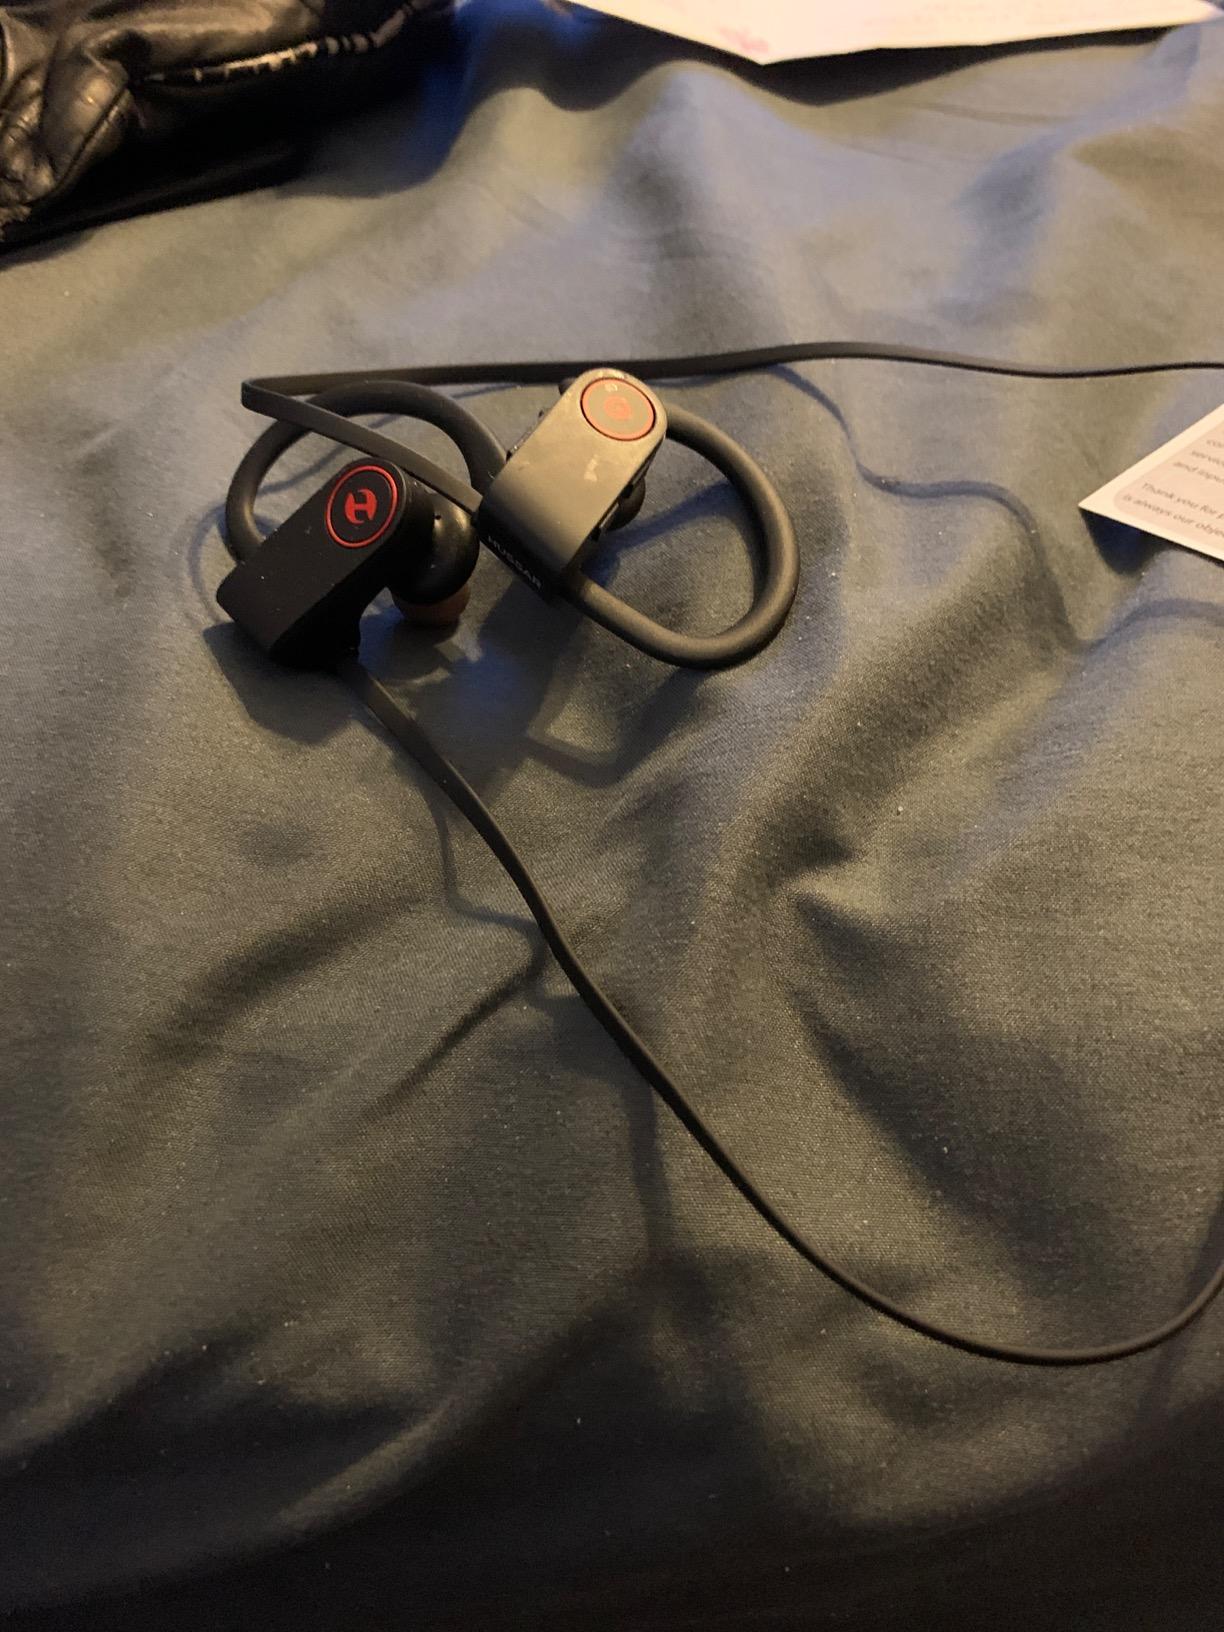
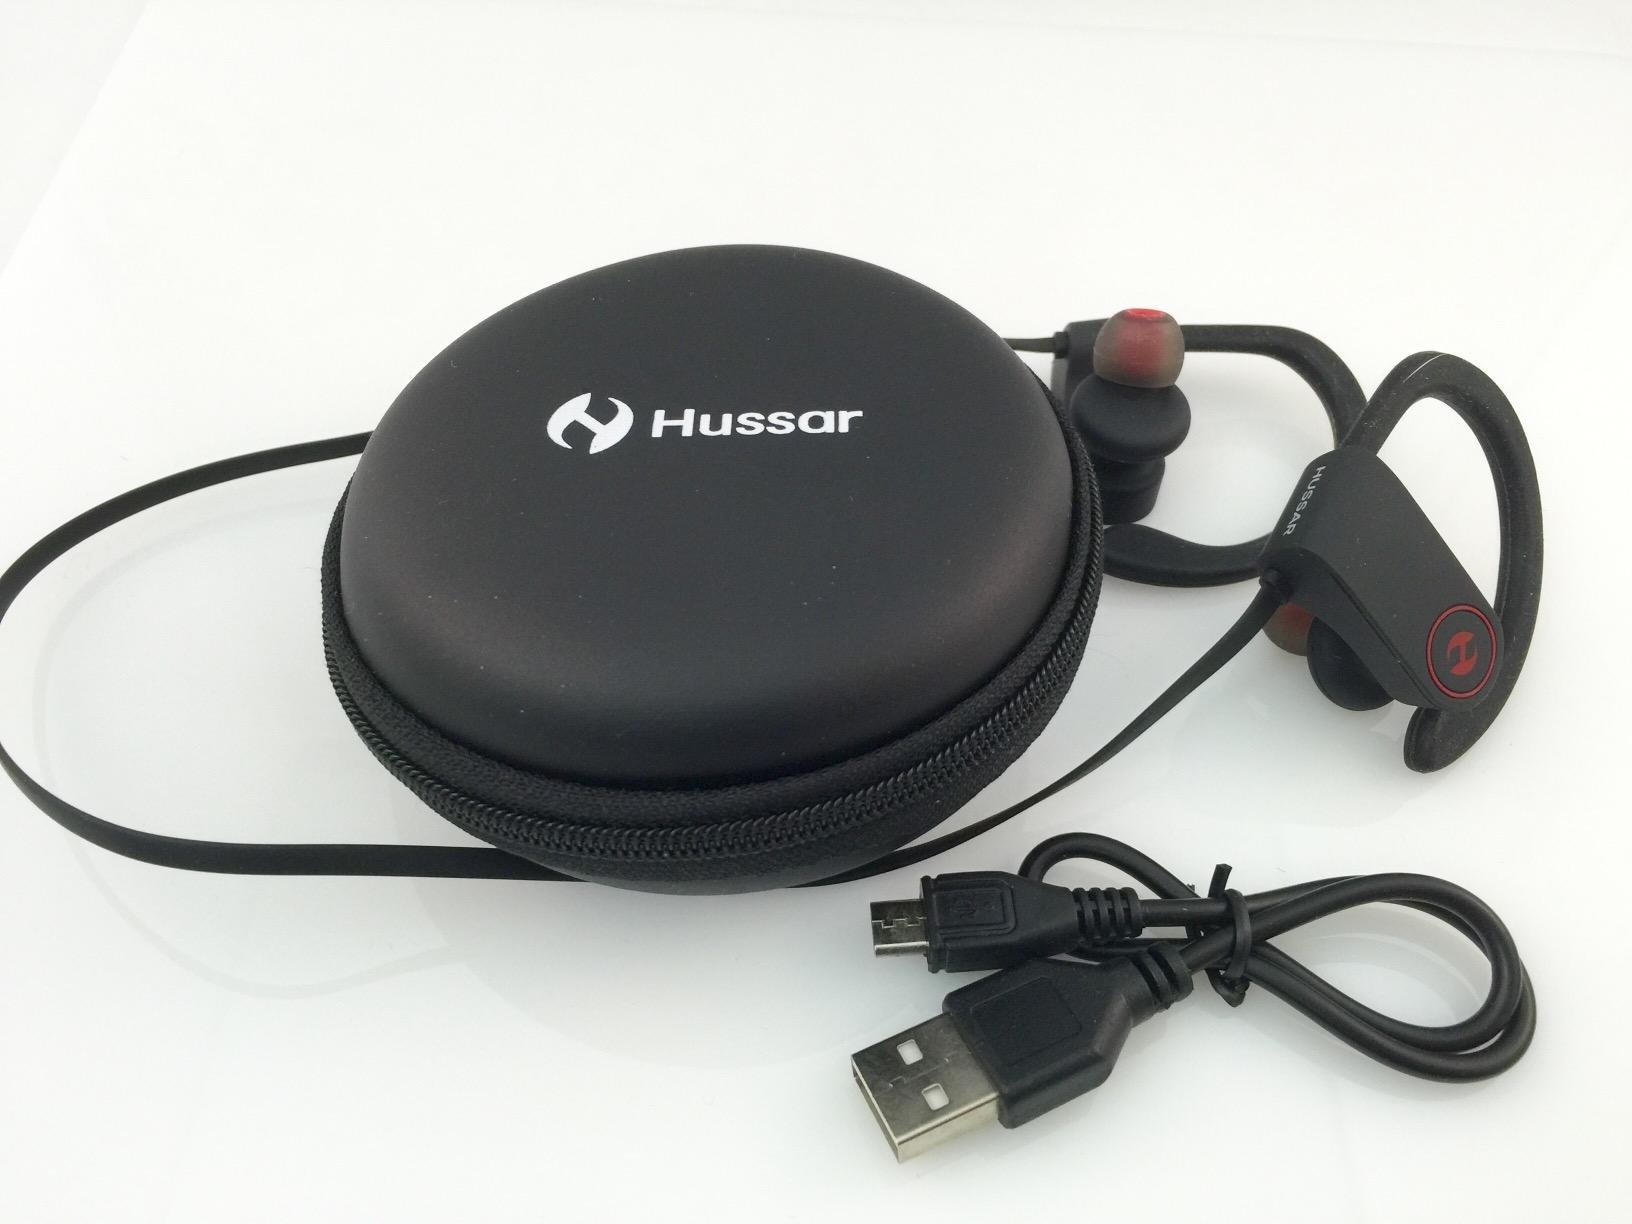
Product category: headphones
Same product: yes